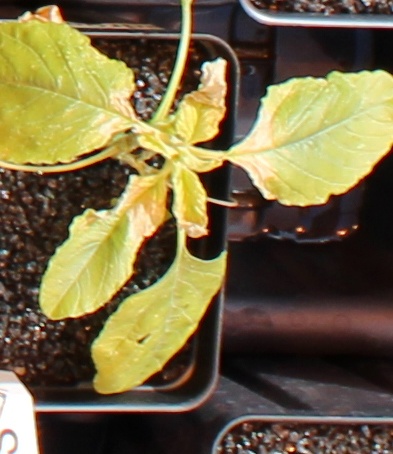
Label: Redroot Pigweed